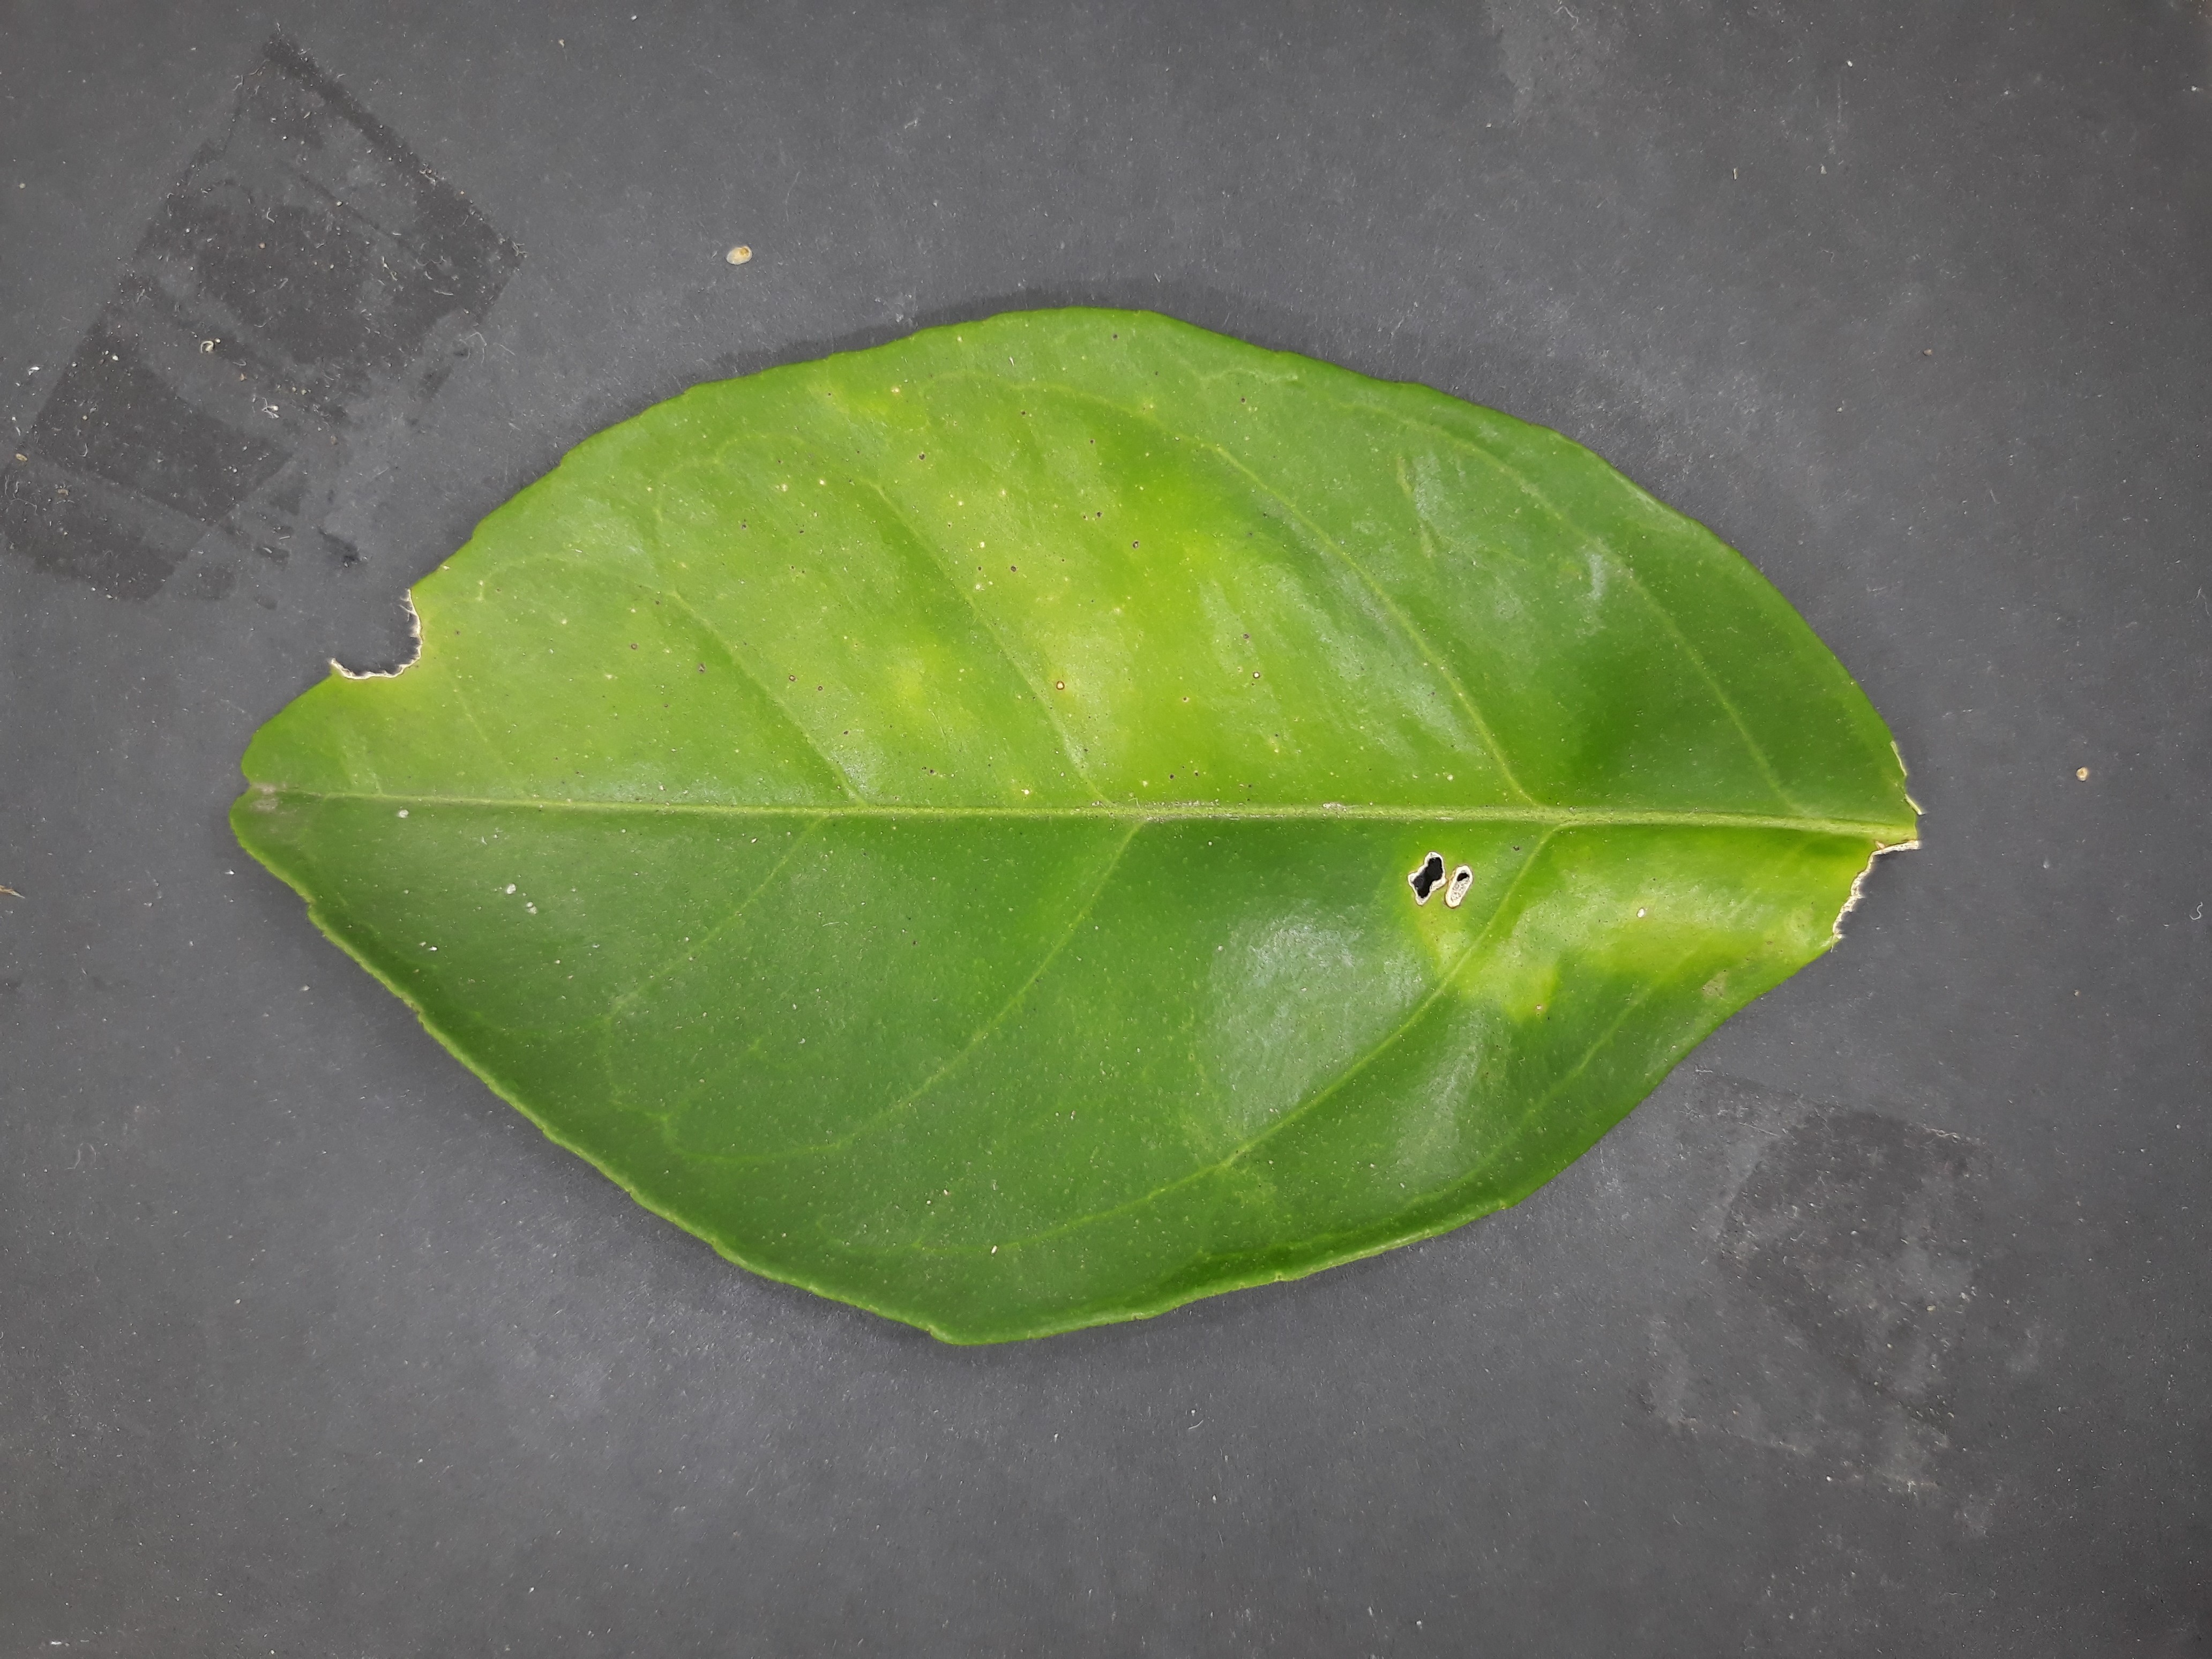
Label: Citrus_leafminer